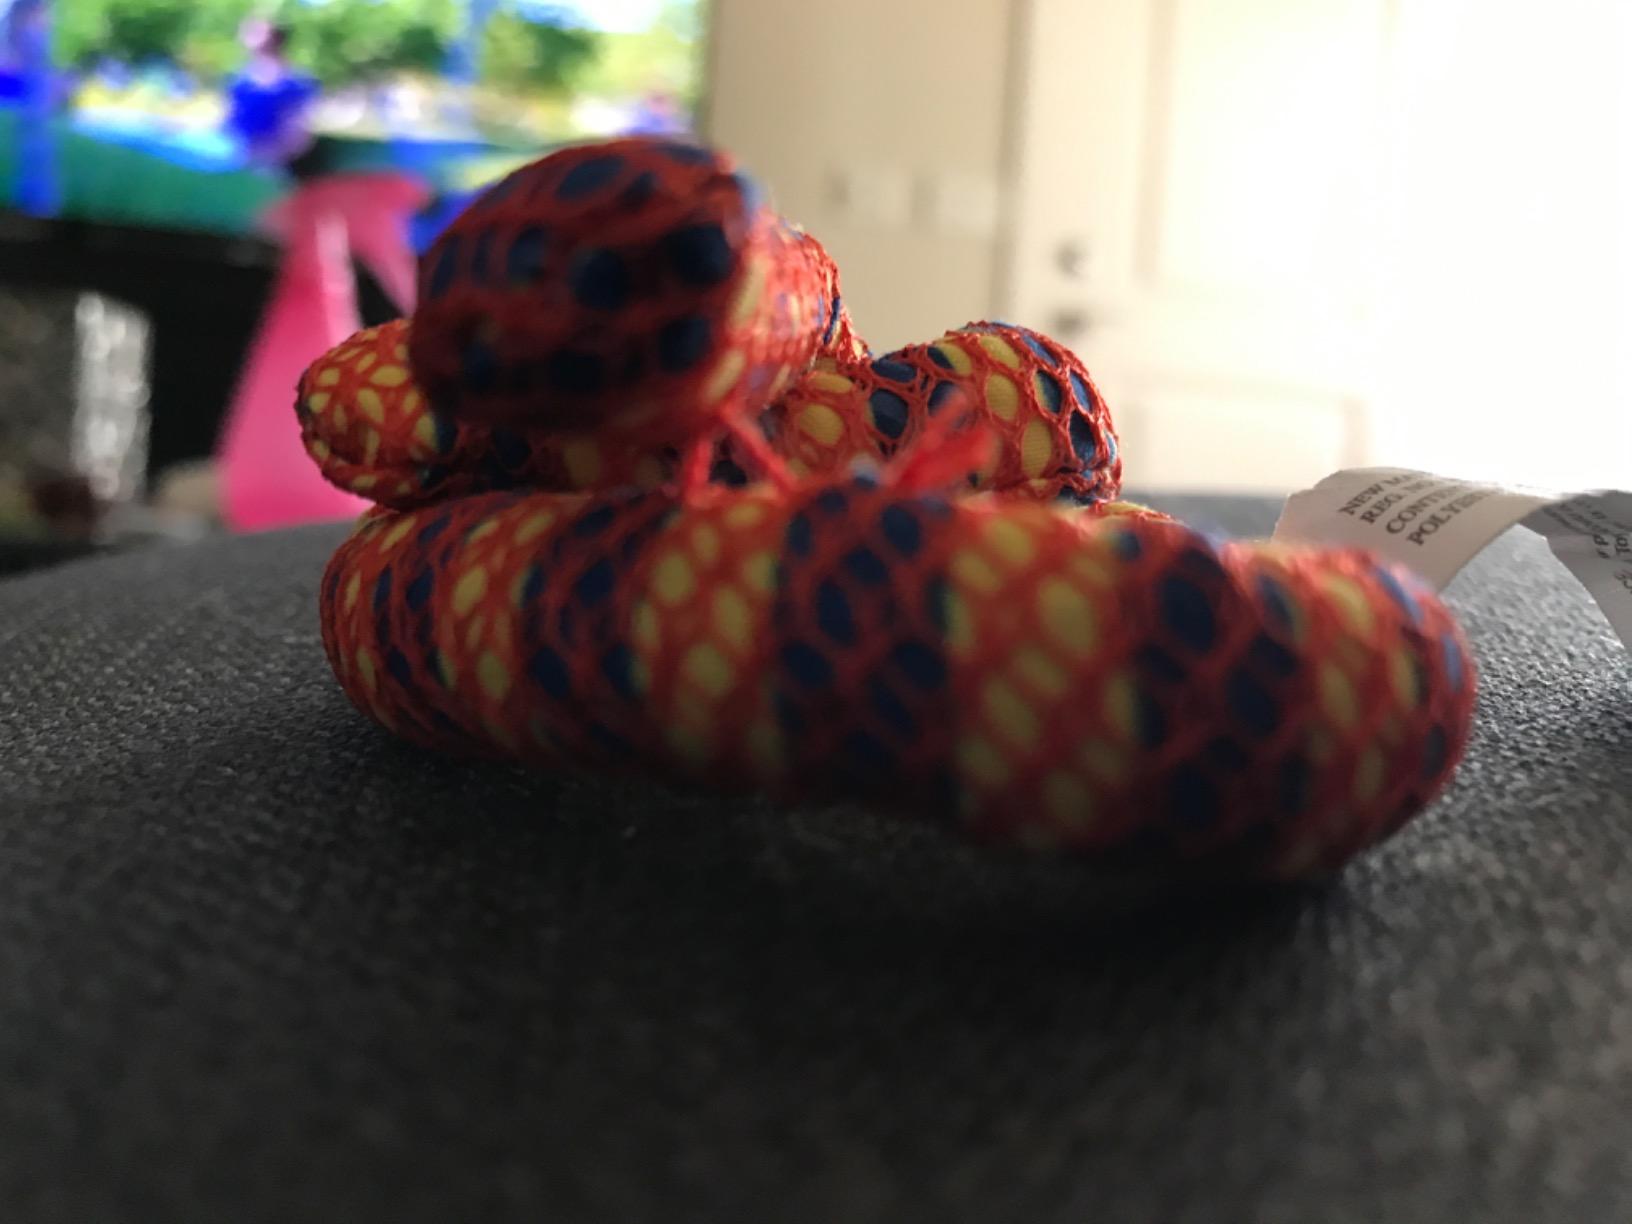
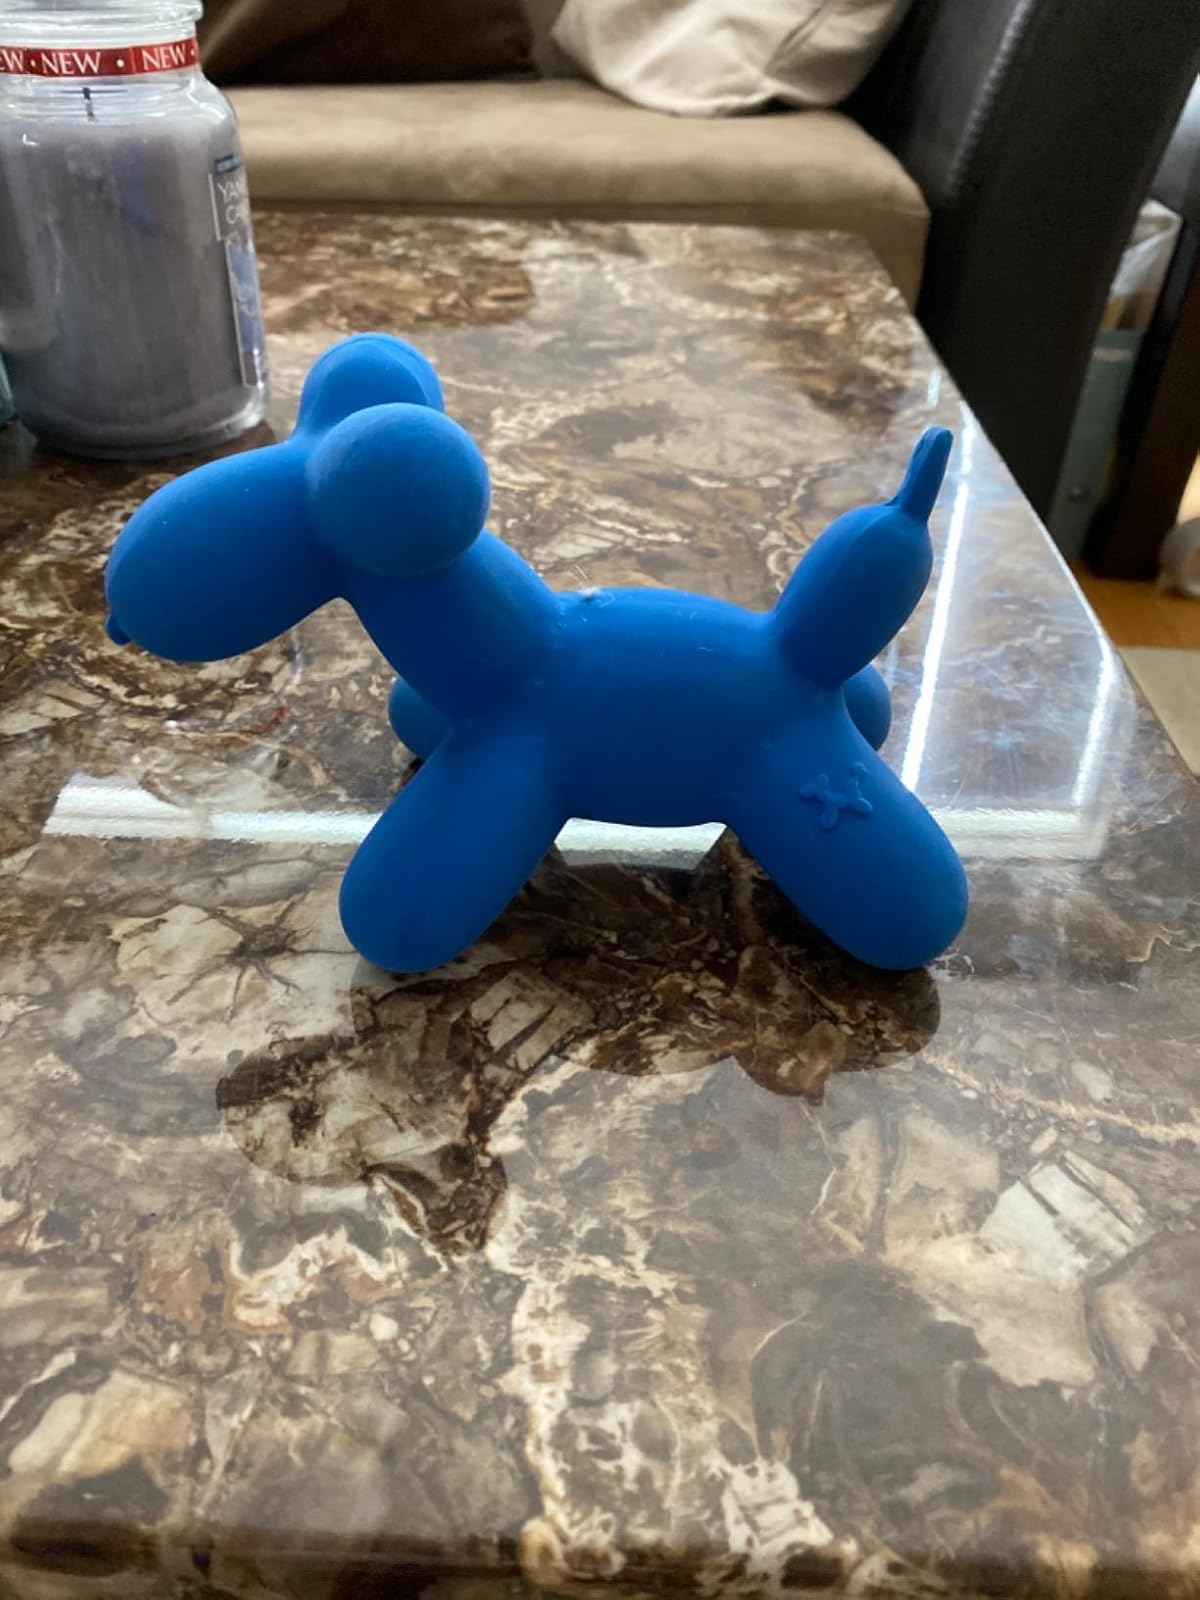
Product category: items_toy
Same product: no